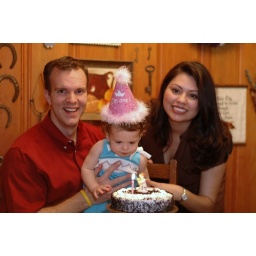
What a cute picture... just before she blew out her candle by touching it. Here come the waterworks...